Joseph Bacon Fraser

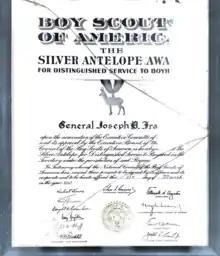
Silver Antelope Award given to Fraser by the Boy Scouts of America in 1961

Robert Groover, author of "Sweet Land of Liberty: a History of Liberty County, Georgia", writes, "No one person did more to promote the general welfare of his fellow citizens in Liberty County from 1930 to 1940 than did Joseph B. Fraser Jr. During the worst economic depression America had ever known, he worked tirelessly in the Liberty County Chamber of Commerce and with various state and federal programs to help alleviate the suffering of the people of Liberty County."